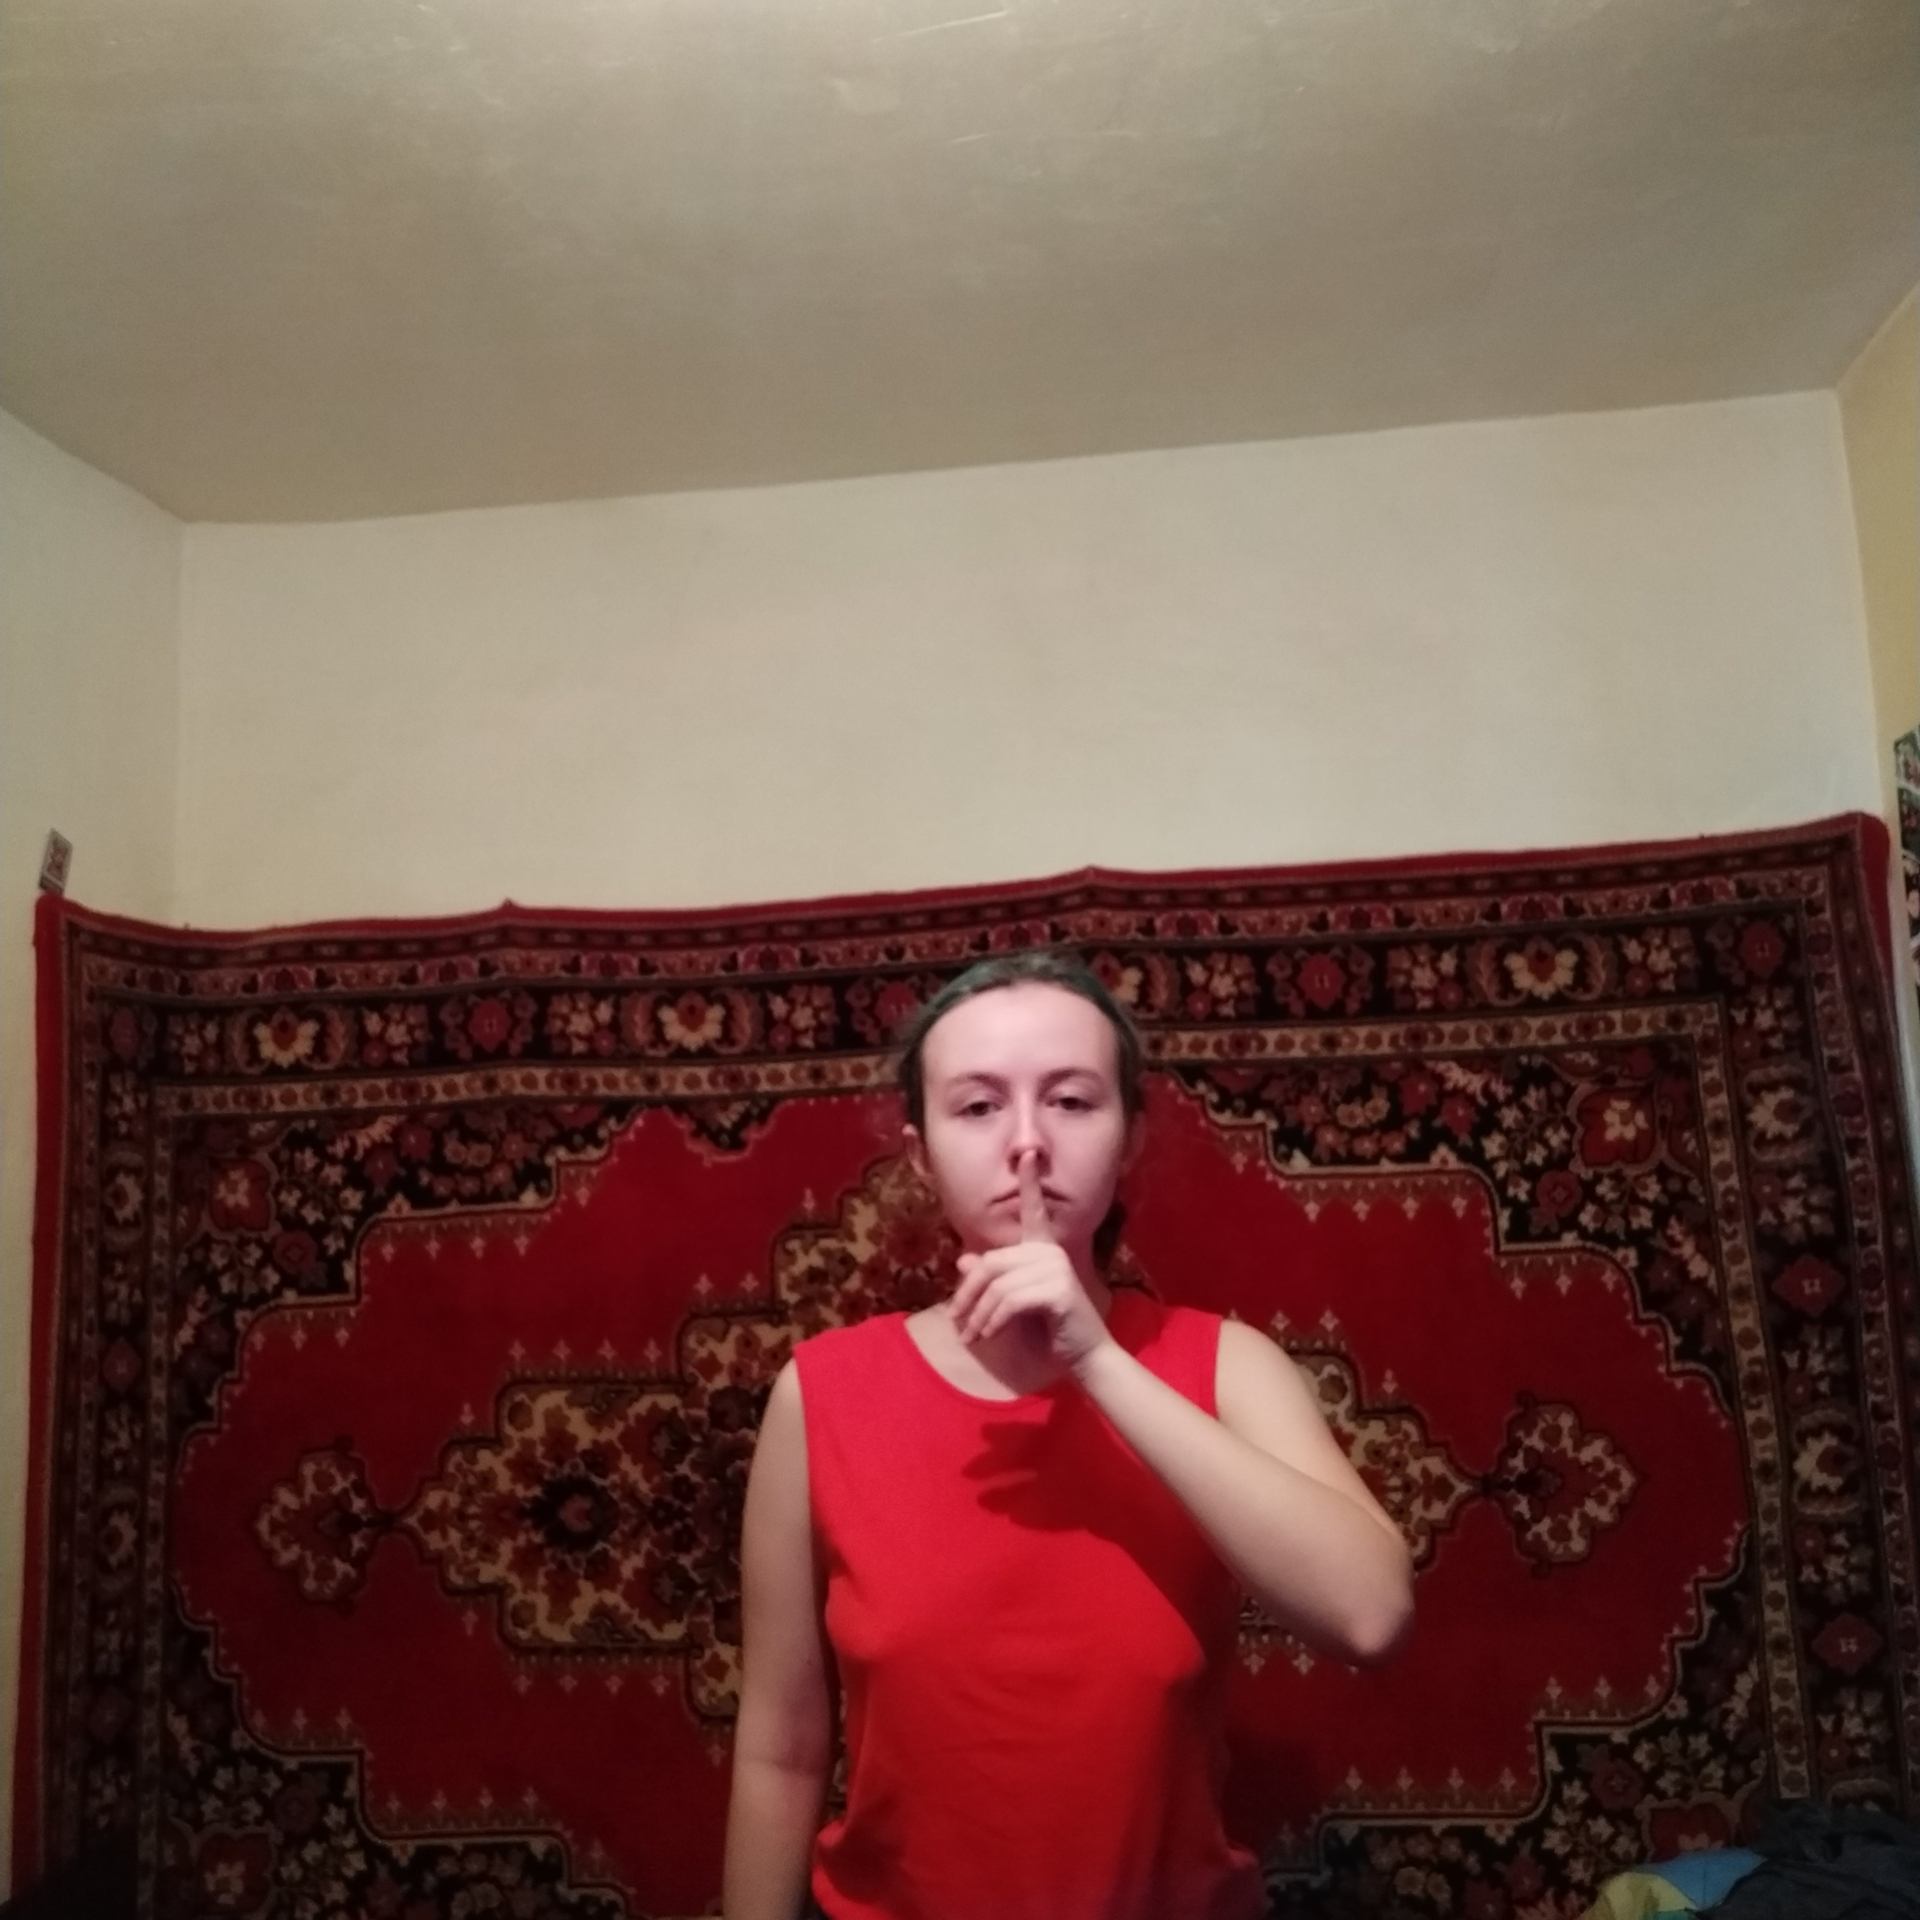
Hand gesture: mute